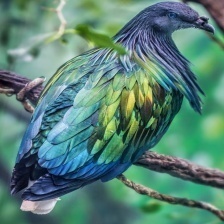
Species: NICOBAR PIGEON
Scientific name: CALOENAS NICOBARICA